Operation HaHar

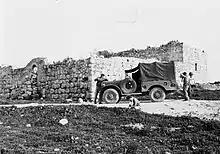
Harel 4th Battalion west of the "Joint" military outpost, at commencement of operation

From there, the Brigade proceeded to climb higher ground until it reached the crest of the mountain range where it received orders to arrange for the military occupation and capture of Dayr al-Hawa (site of the present-day Nes Harim), a village perched at an elevation of some 637 meters above sea-level. This was done with the intent of making it a springboard for further military operations while advancing toward the mountains overlooking al-Khader, Bethlehem and Hebron. The Brigade began sending out armed patrol-parties of two to three men in order to acquaint themselves with the terrain, and to learn about the feasibility of sending out greater forces to infiltrate enemy lines. The plan was to cross-over the railroad line that connected Jerusalem with Hartuv. Scouts succeeded in crossing over the railway without being detected, and reached a position southwest of Dayr al-Hawa. When a second detail was sent out to ascertain whether or not the route could be traversed, they were ambushed by gunfire, which caused the party to retreat. A third detail sent out was also fired upon, which actions taken together gave the Brigade a correct assessment of the enemy's preparedness for battle. Given these circumstances, plans were drawn-up for the attack on Dayr al-Hawa.